BBC iPlayer

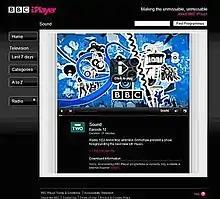
A screenshot of the old version of BBC iPlayer streaming page for television programme, "Sound"

The original iPlayer service was launched after undergoing two public trials. The first ran for three months in the summer of 2004, the second was a five-month trial by five thousand broadband users from October 2005 until 28 February 2006. iPlayer was heavily criticised for the delay in its launch, rebranding and cost to BBC licence-fee payers because no finished product had been released after four years of development. A new improved iPlayer service then had another very limited user trial, which began on 15 November 2006. At various times during its development iPlayer was known as the Integrated Media Player (iMP), Interactive Media Player, and MyBBCPlayer.